Charles William King

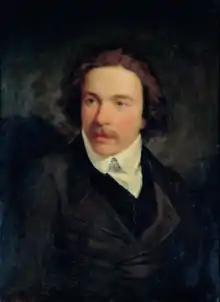
Portrait of C. W. King (1847), by the Viscount of Meneses

Charles William King (5 September 1818 – 25 March 1888) was a British Victorian writer and collector of gems.